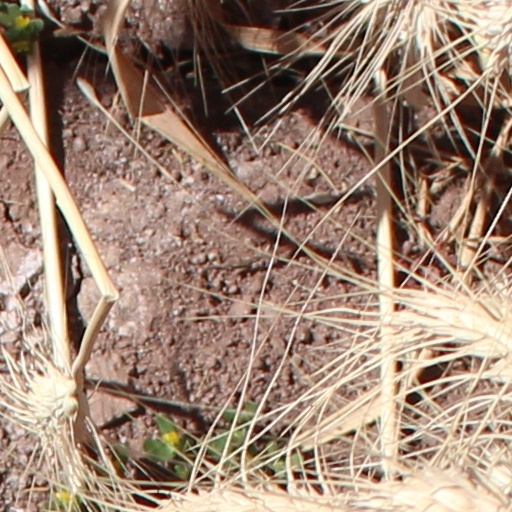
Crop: wheat